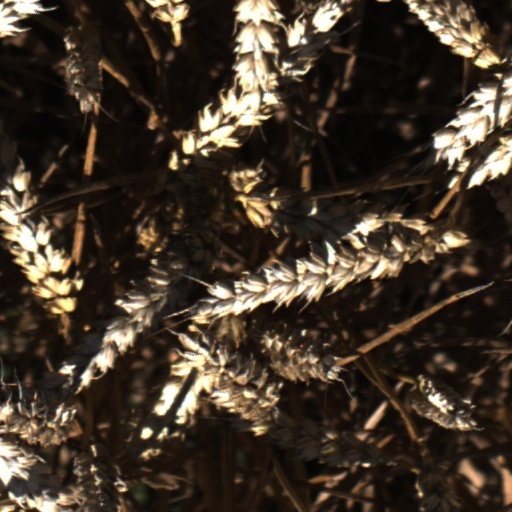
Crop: wheat